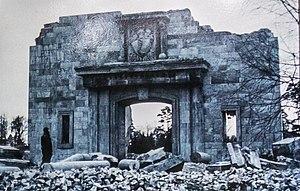
Carinhall était une des résidences du Reichsmarschall Hermann Göring, haut dignitaire nazi et compagnon de route du Führer, Adolf Hitler. La propriété fut ainsi baptisée en mémoire de la première femme du dignitaire, la Suédoise Carin Göring, morte en 1931, et d'après le lieu mythique du Valhalla.